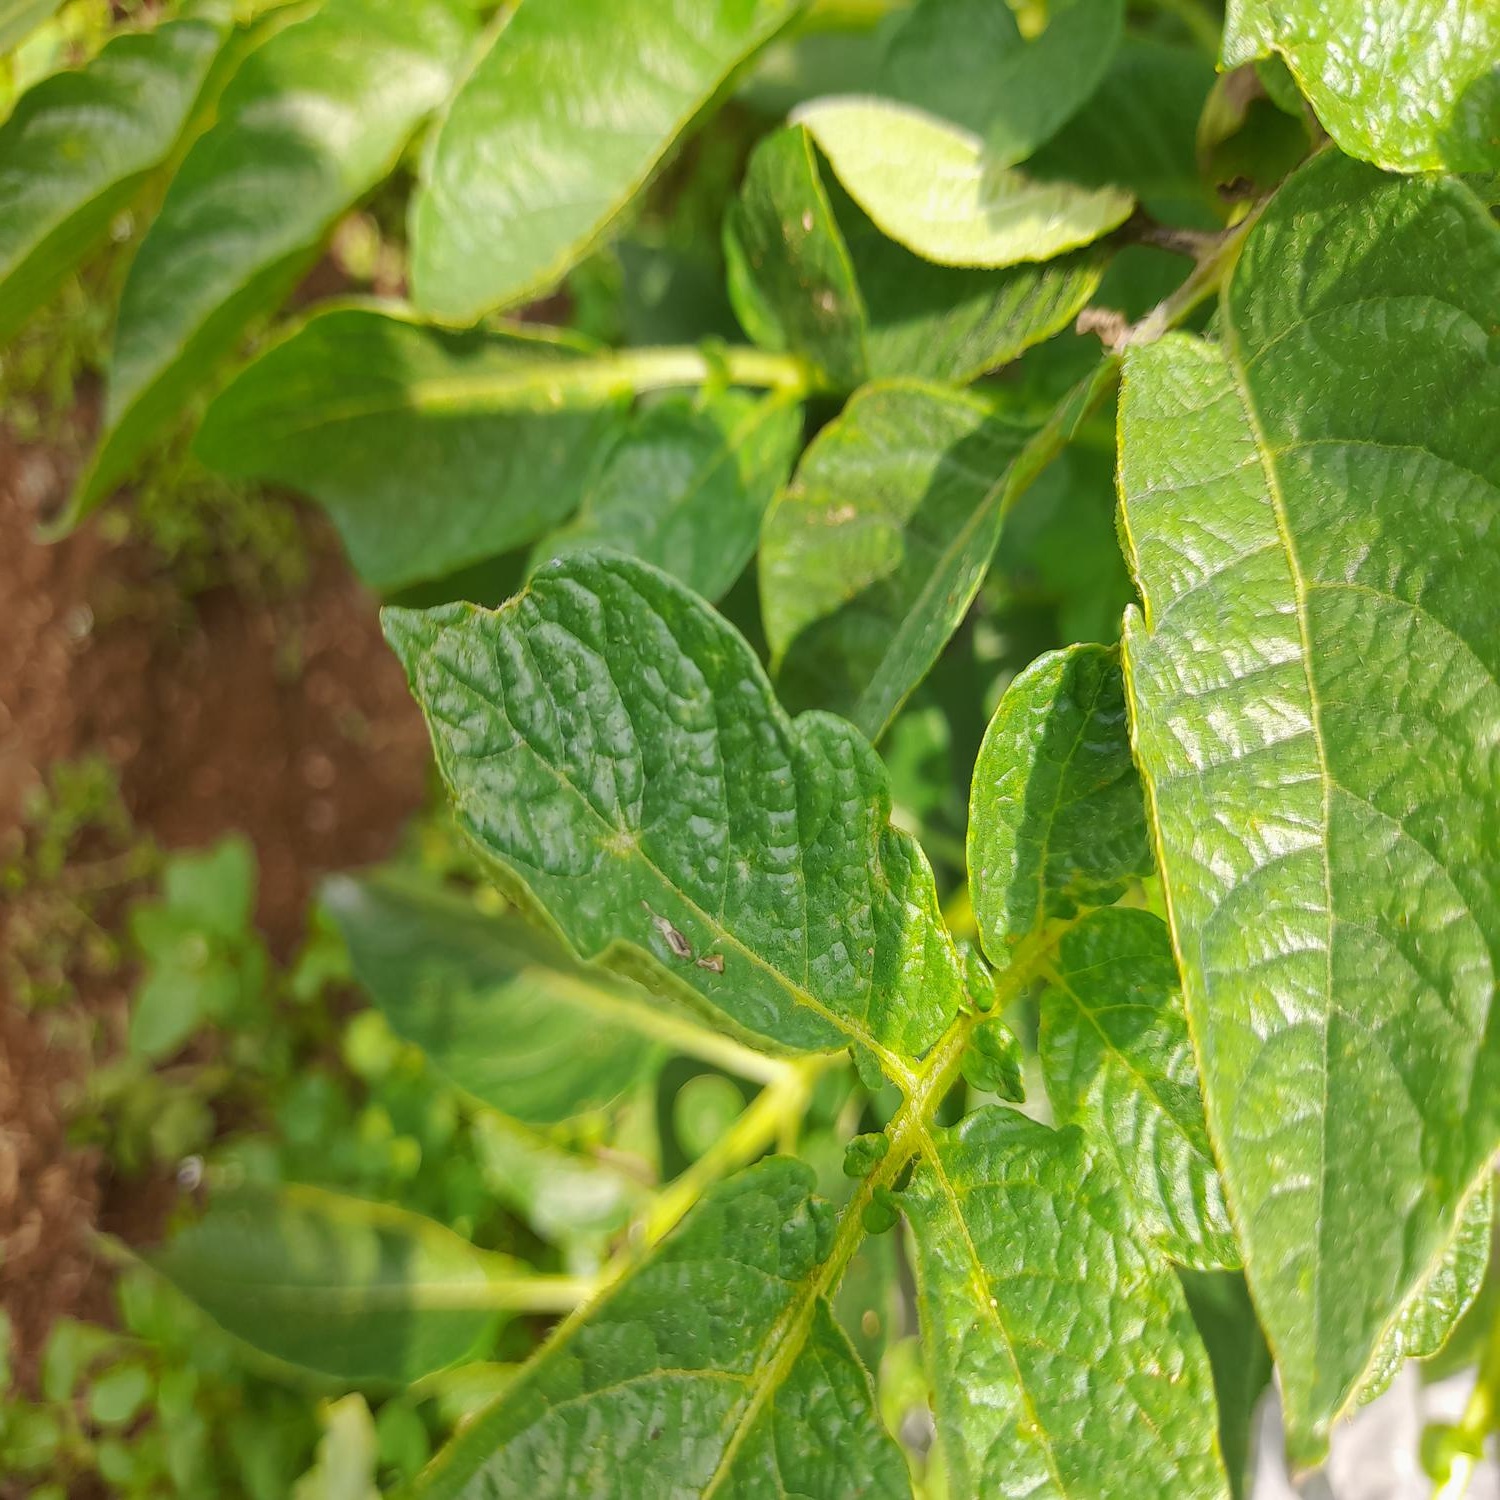
Etiqueta: Virus